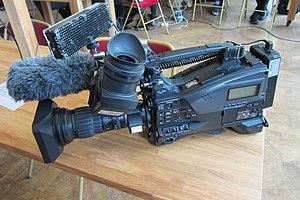
Sony Professional XDCAM® HD422 Camcorder PWD-850
Le XDCAM est ensemble de produits professionnels introduit par Sony en 2003.